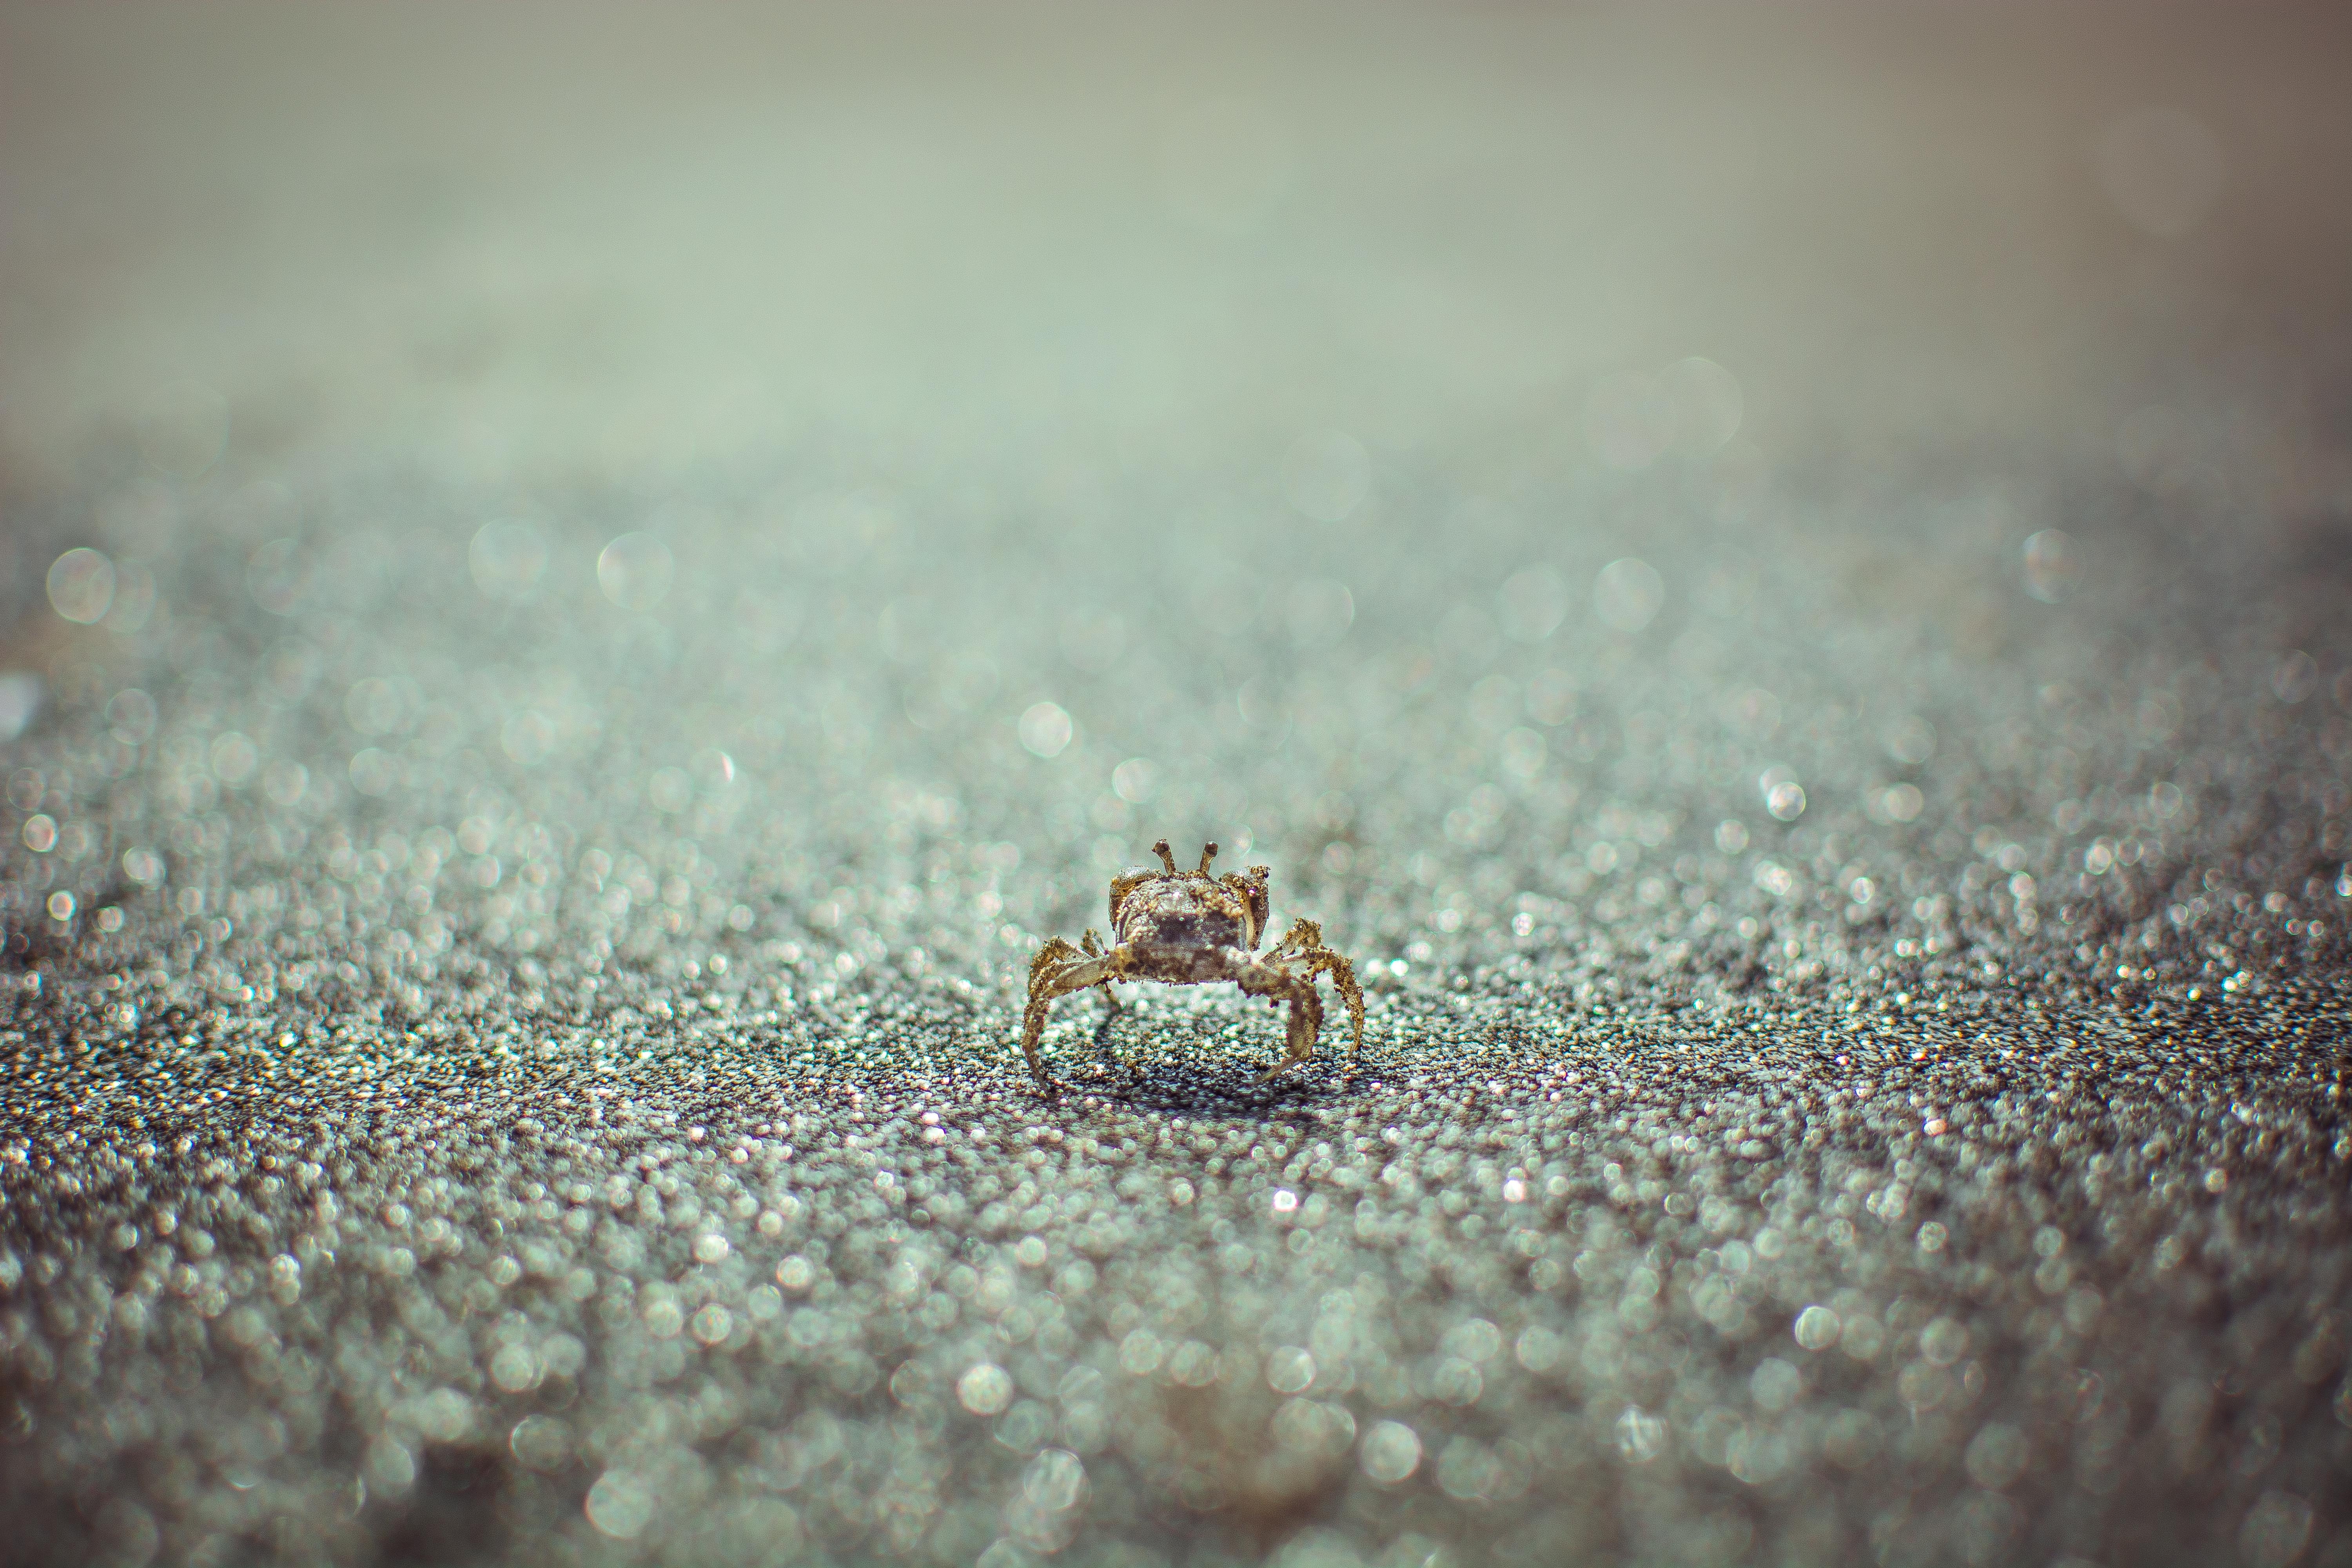
beach, water, nature, sand, photography, leaf, flower, frost, insect, macro, small, fauna, crab, invertebrate, close up, macro photography